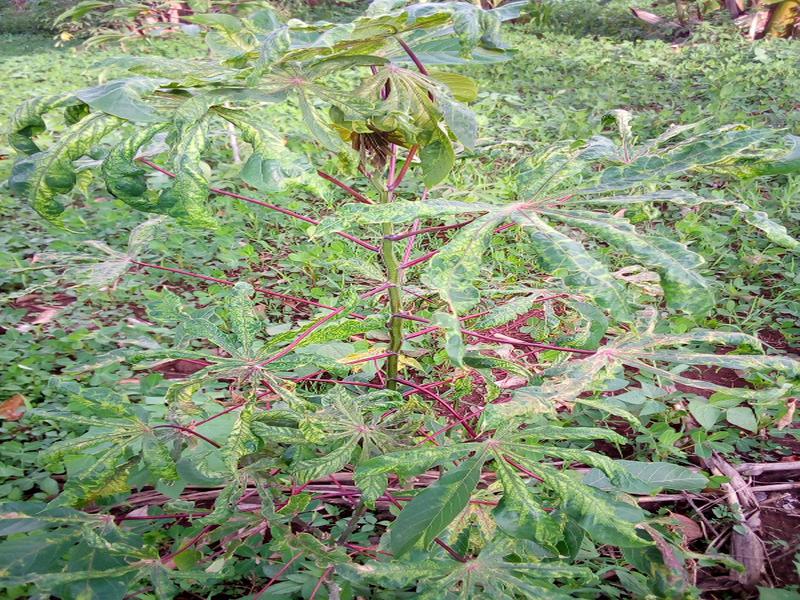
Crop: cassava
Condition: mosaic_disease